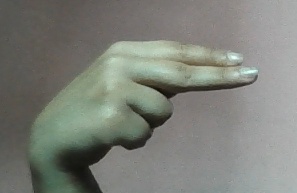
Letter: ain